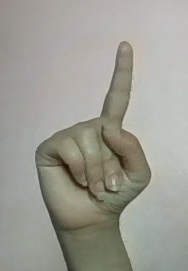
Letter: bb